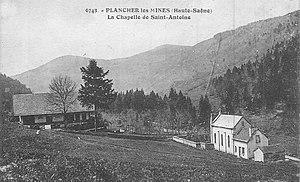
La chapelle Saint-Antoine située à Plancher-les-mines en Haute-Saône.
Le ballon Saint-Antoine est un sommet secondaire du massif des Vosges méridionales, culminant à 1 128 mètres d'altitude, sur le versant nord de la Planche des Belles Filles.